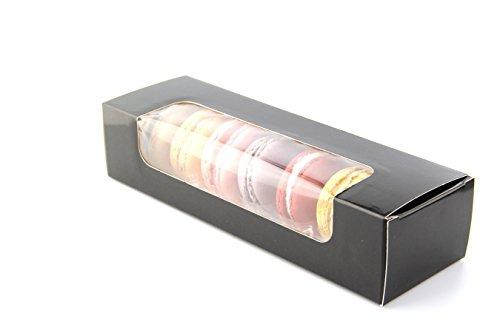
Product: Black Macaron Cookie Boxes with Window (Case of 250), PacknWood - Paper Dessert Containers (8.5" x 2.7" x 1.9") 210MAC7F
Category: Home & Kitchen | Kitchen & Dining | Bakeware | Decorating Tools | Wrapping & Packaging
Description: Each box is capable of holding seven macarons which can be organized using the clear plastic insert sold separately: PacknWood macaron clear plastic insert, item 210MACINS7.
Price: $20.99 $ 20 . 99
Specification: Product Dimensions:         18.1 x 15.1 x 6.5 inches ; 14 pounds    |Shipping Weight: 14.2 pounds (View shipping rates and policies)|ASIN: B00JQA0RVC|Item model number: 210MAC7F|    #724    in Baking Wrapping & Packaging    |    #265    in Hobby Train Freight Cars